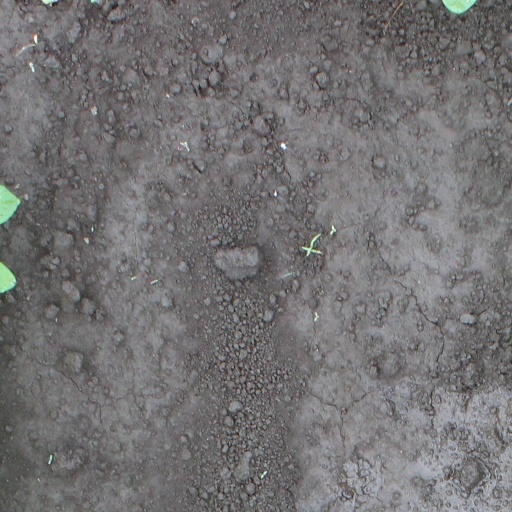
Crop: soybean